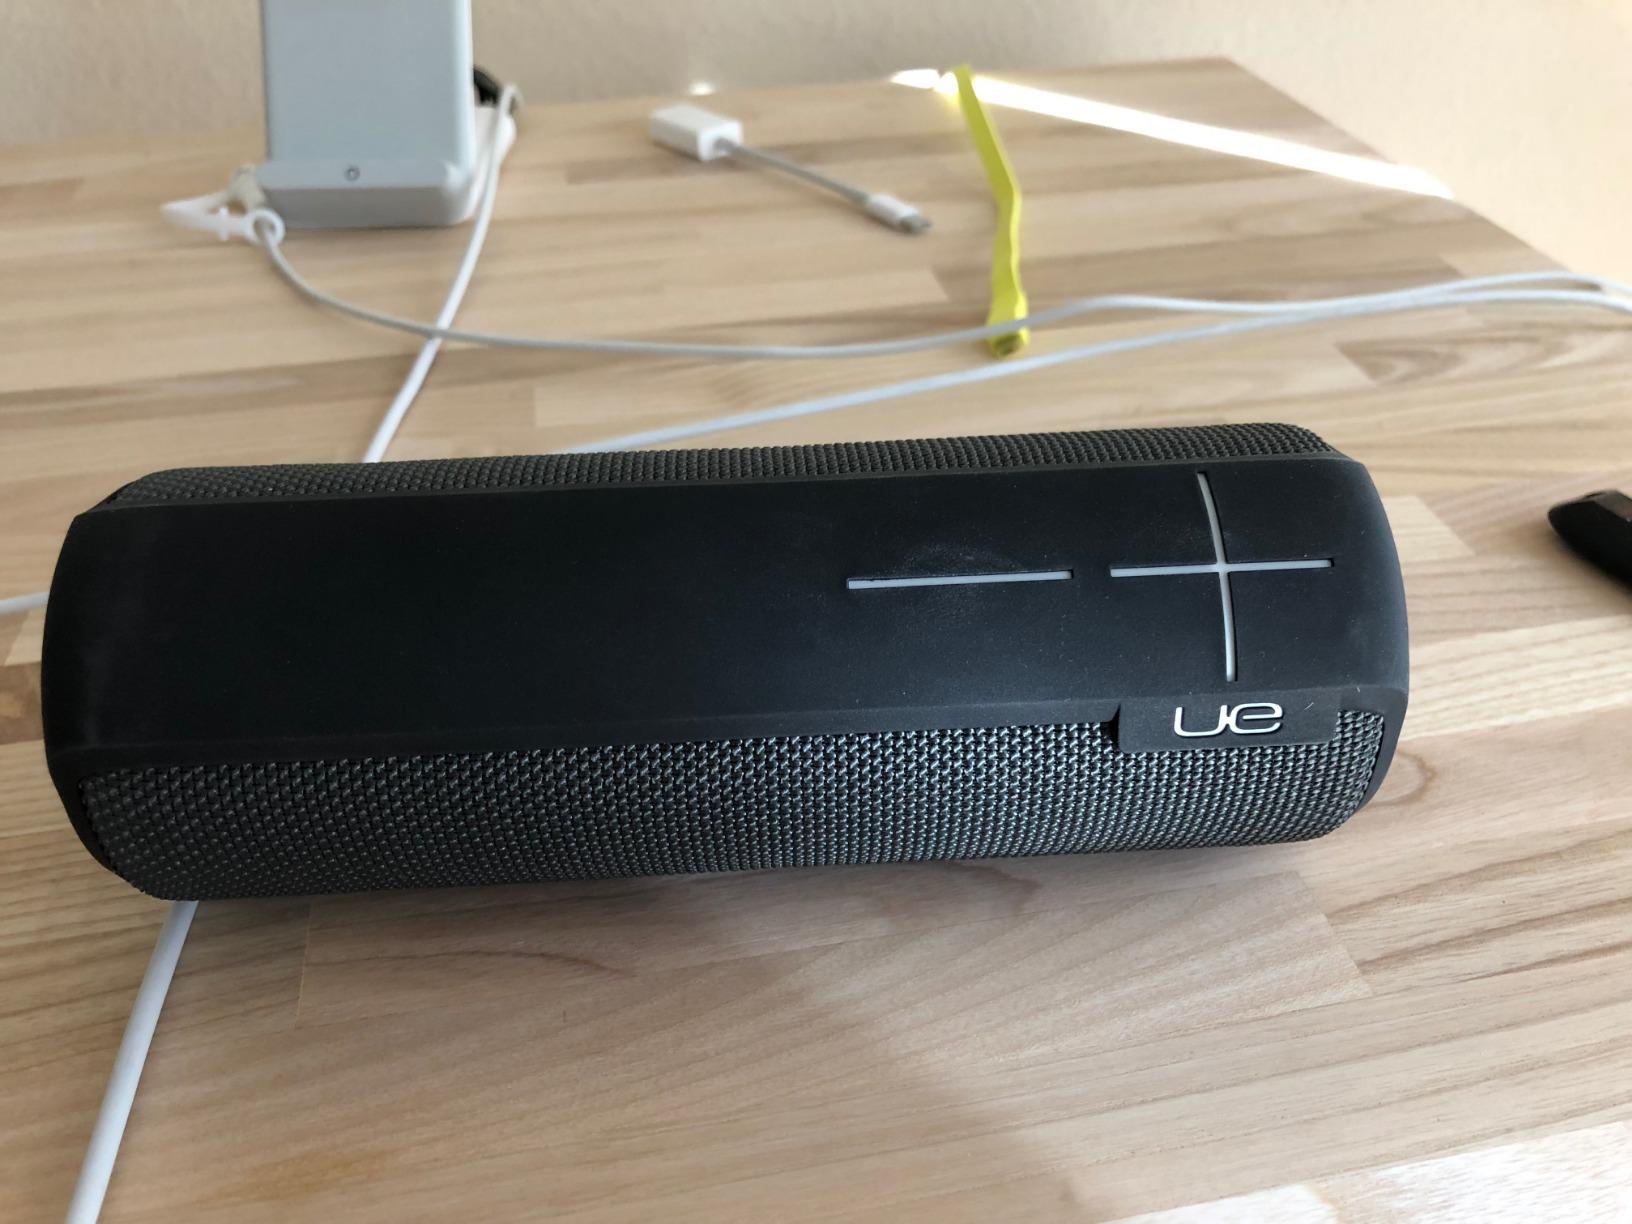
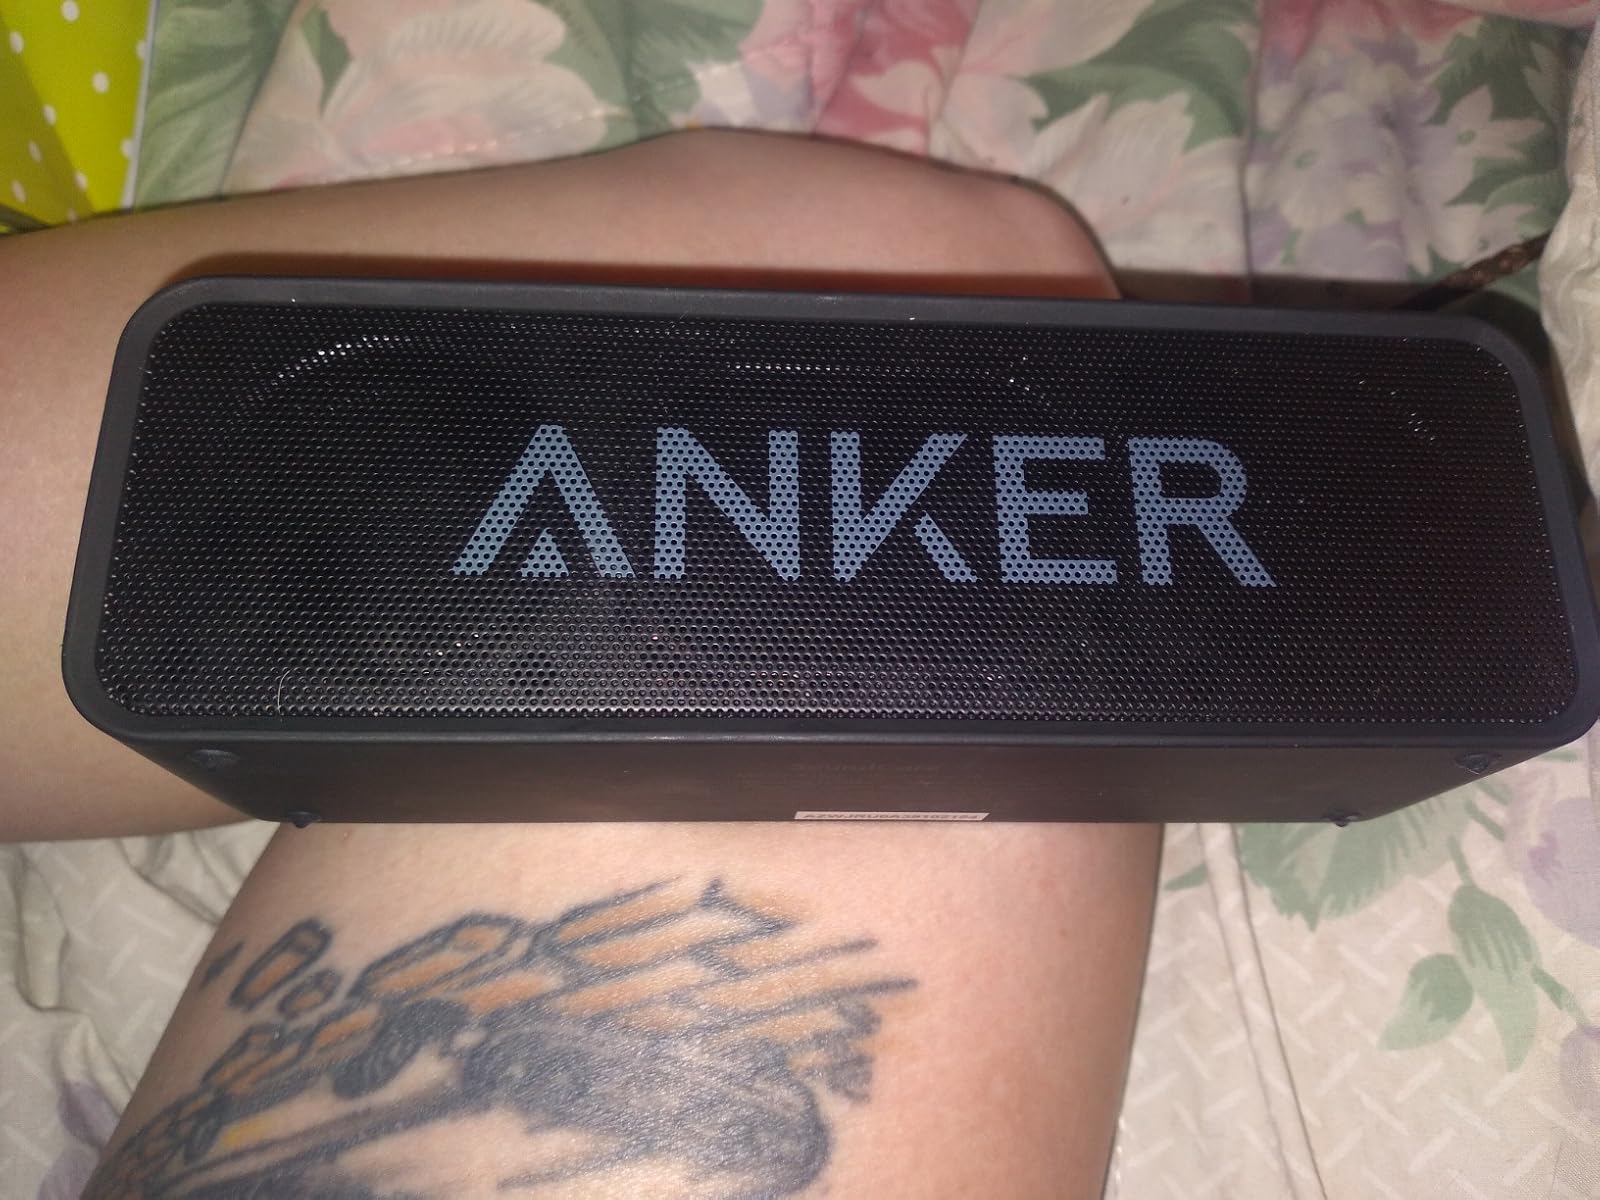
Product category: speaker
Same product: no